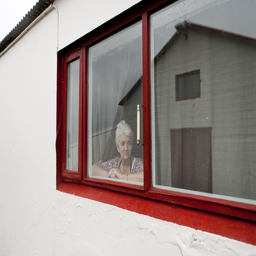
picture of a woman looking out the window of her home on the farm